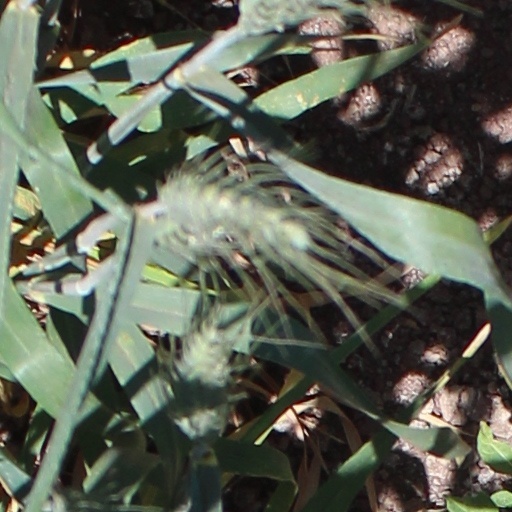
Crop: wheat